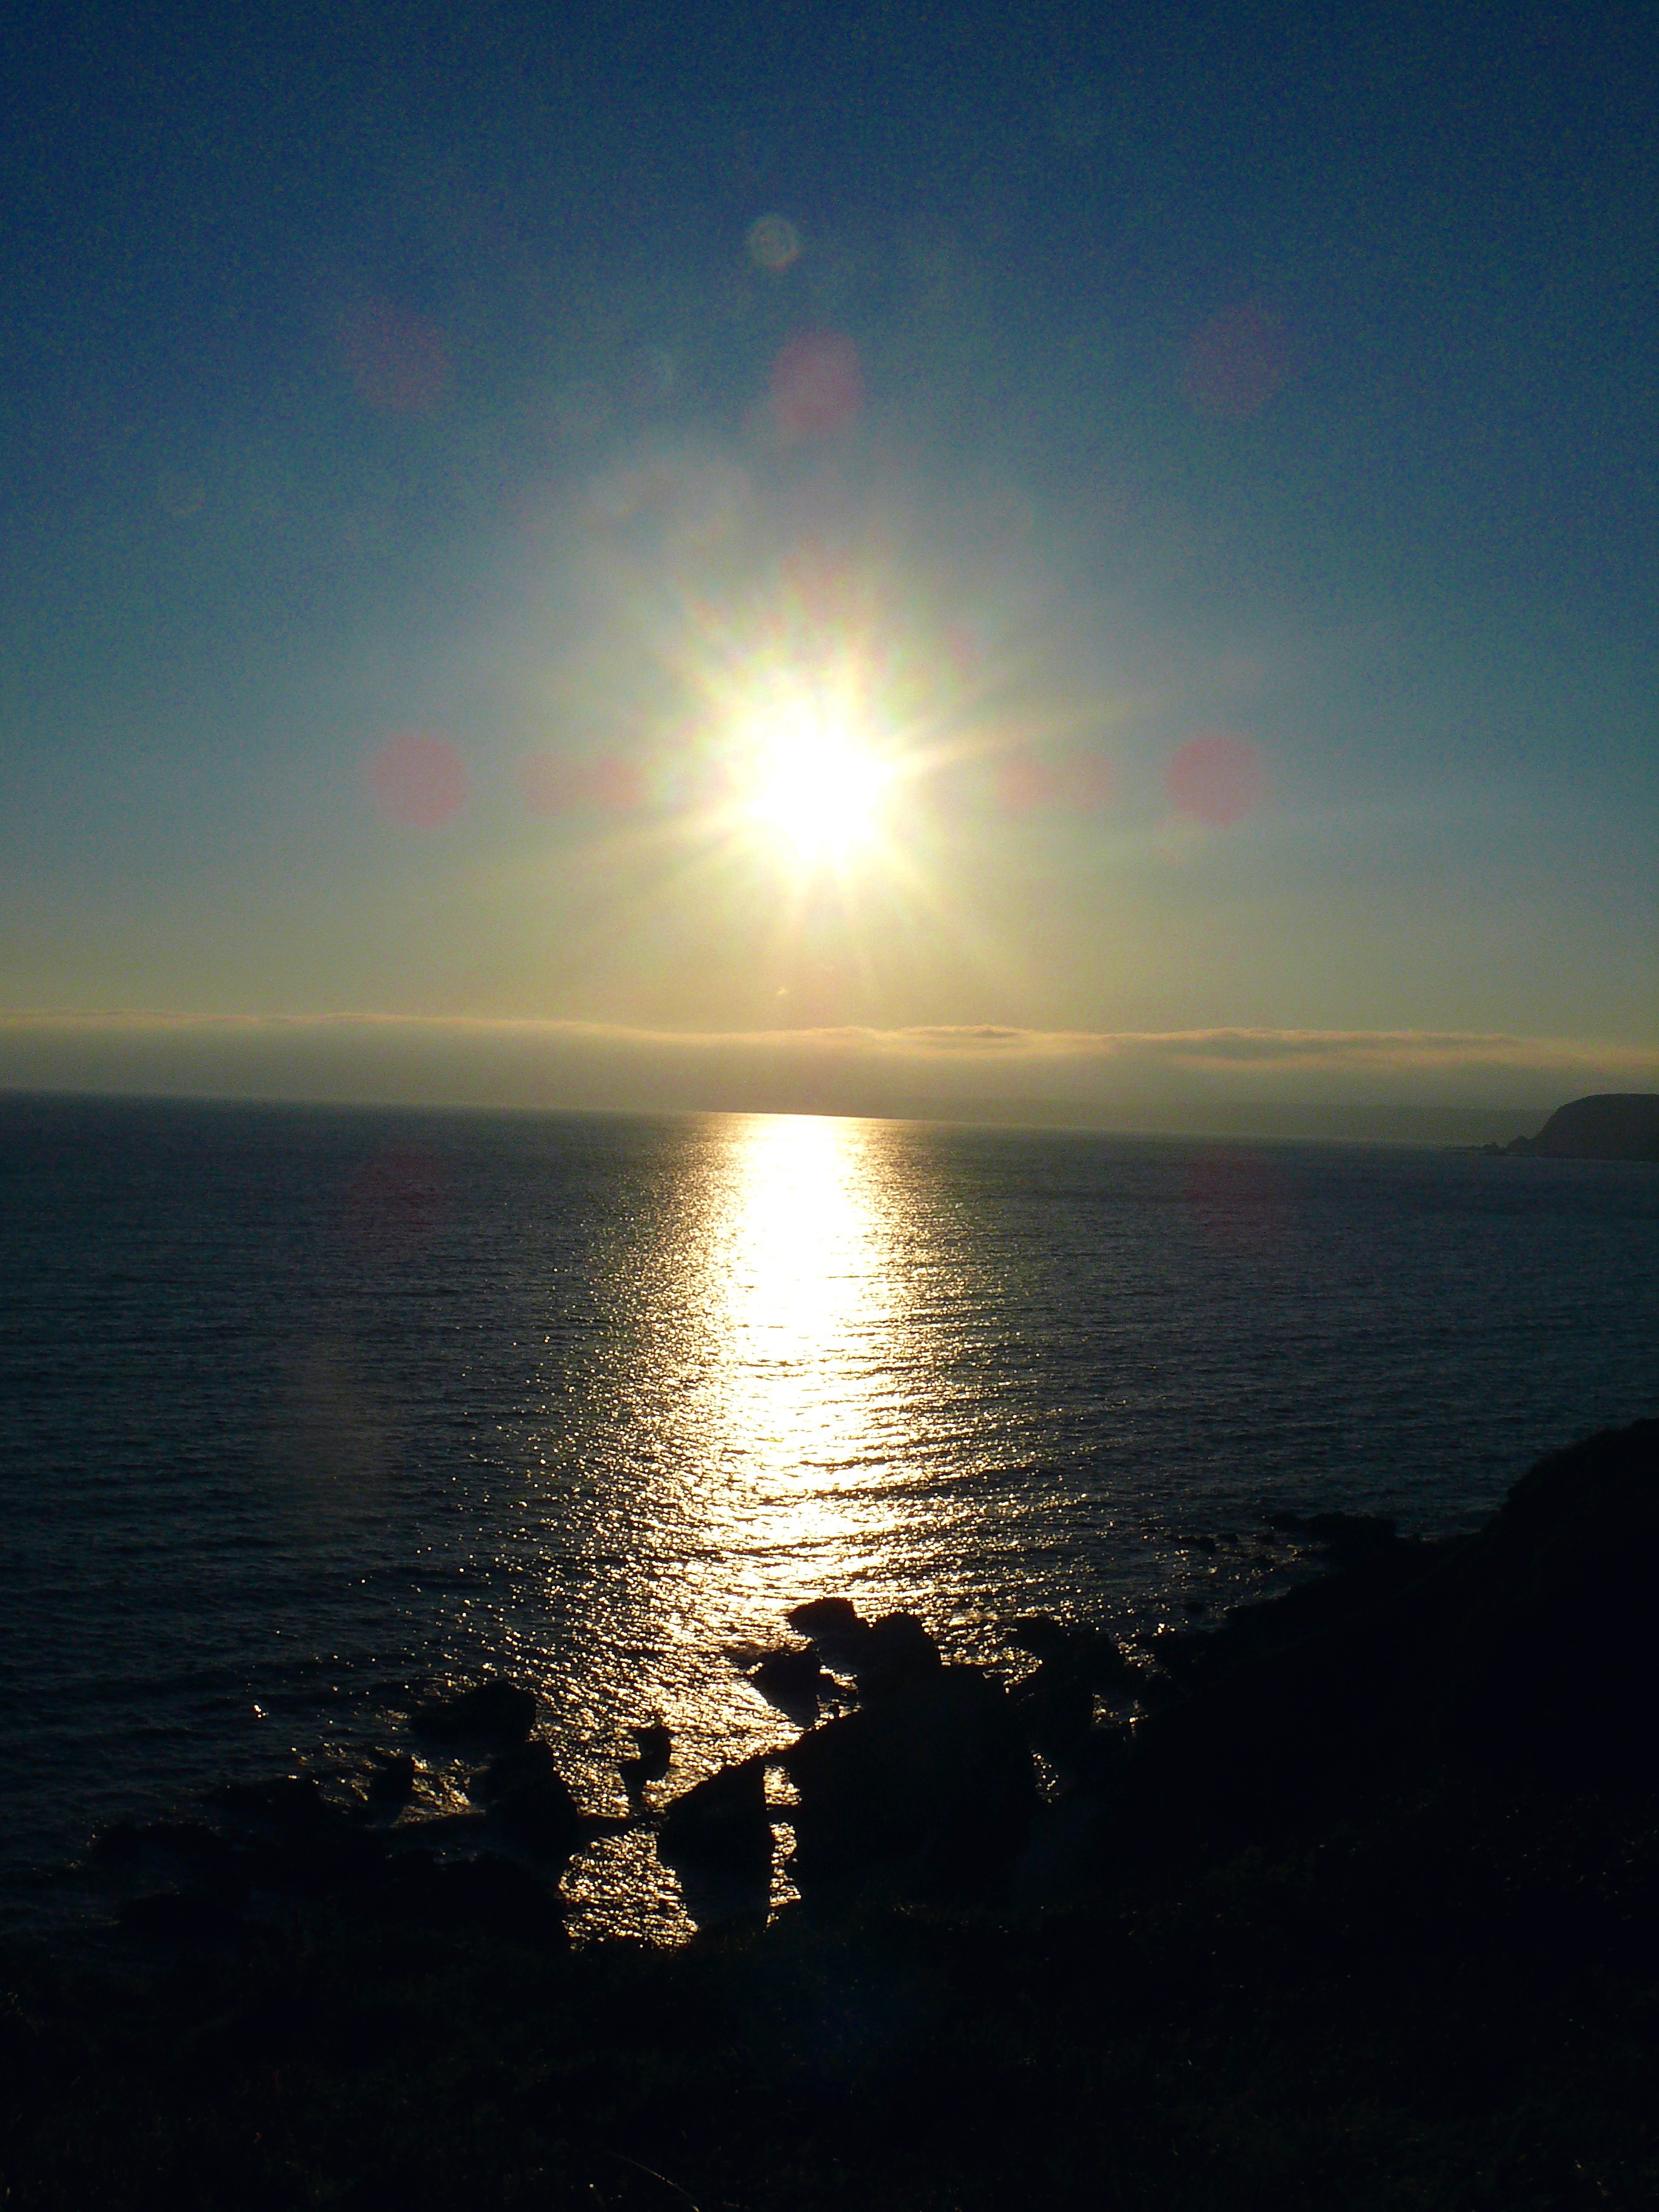
beach, sea, coast, nature, ocean, horizon, sky, sun, sunrise, sunset, night, sunlight, morning, dawn, seaside, dusk, evening, bay, body of water, lovely, devon, afterglow